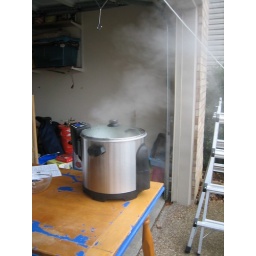
Or, a bird in a pot in a garage.